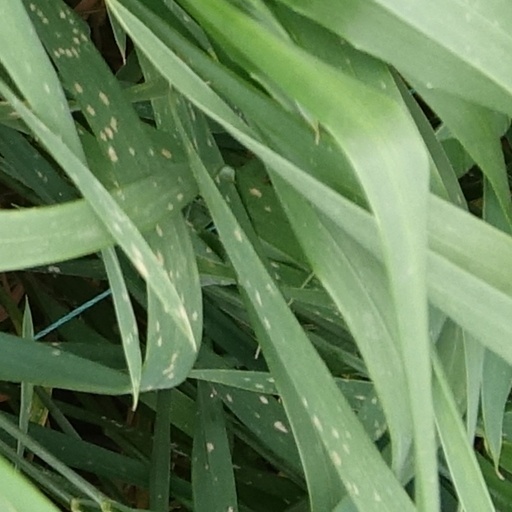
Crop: wheat